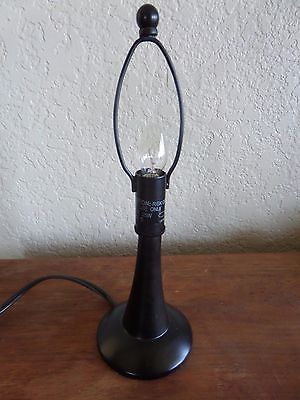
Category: lamp